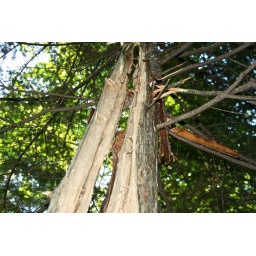
Behind the camp, by the garage, lightning, left the ground and shattered this tree